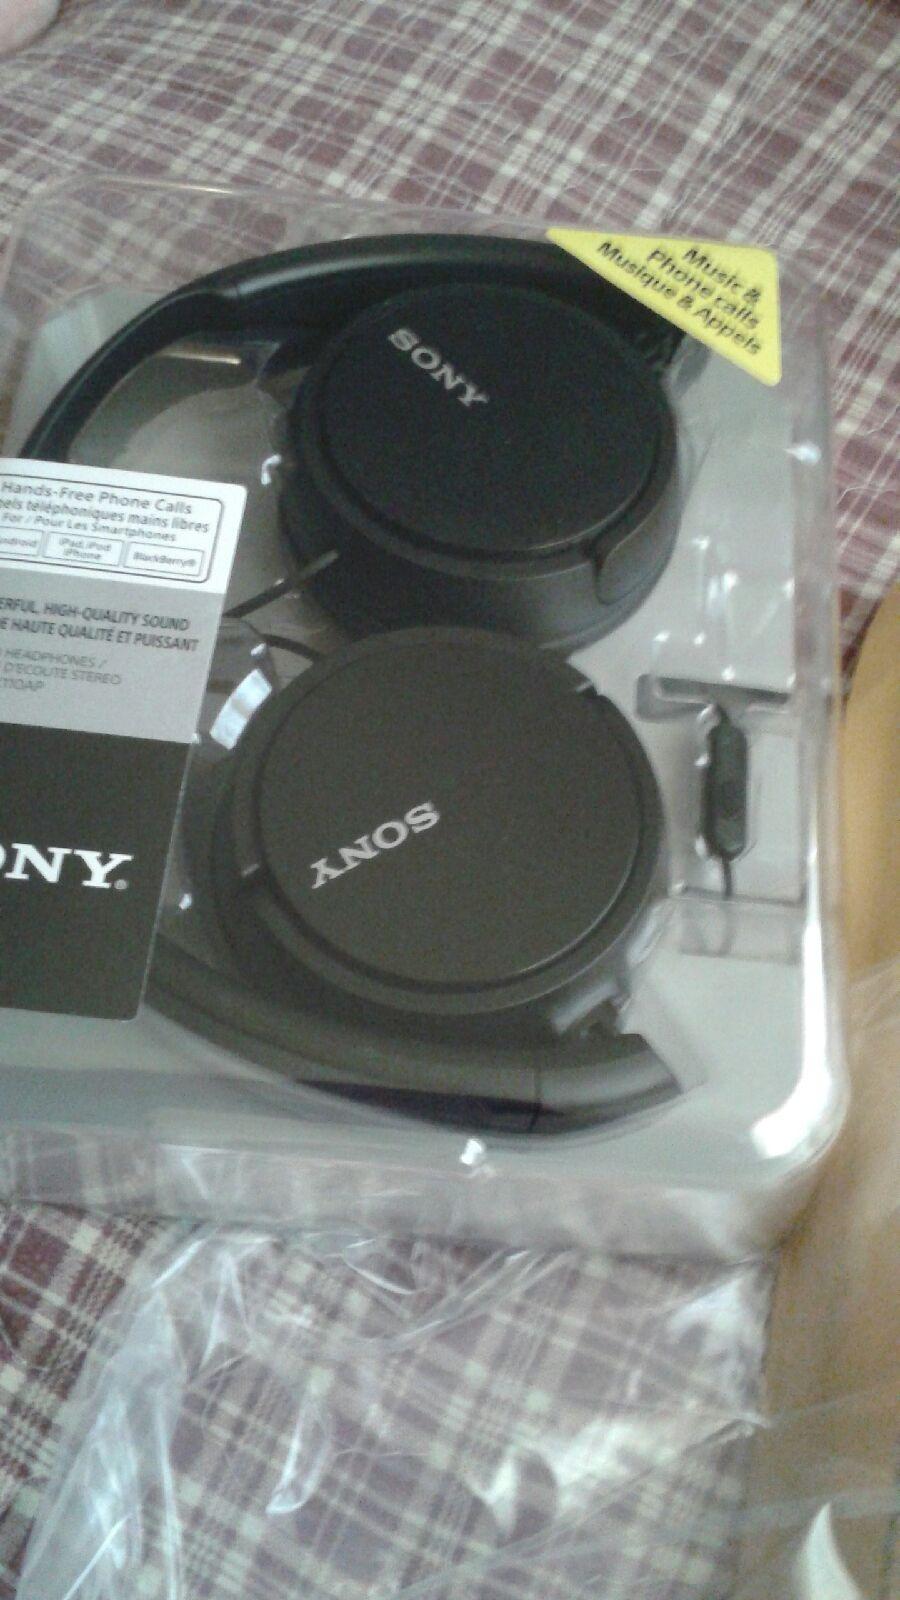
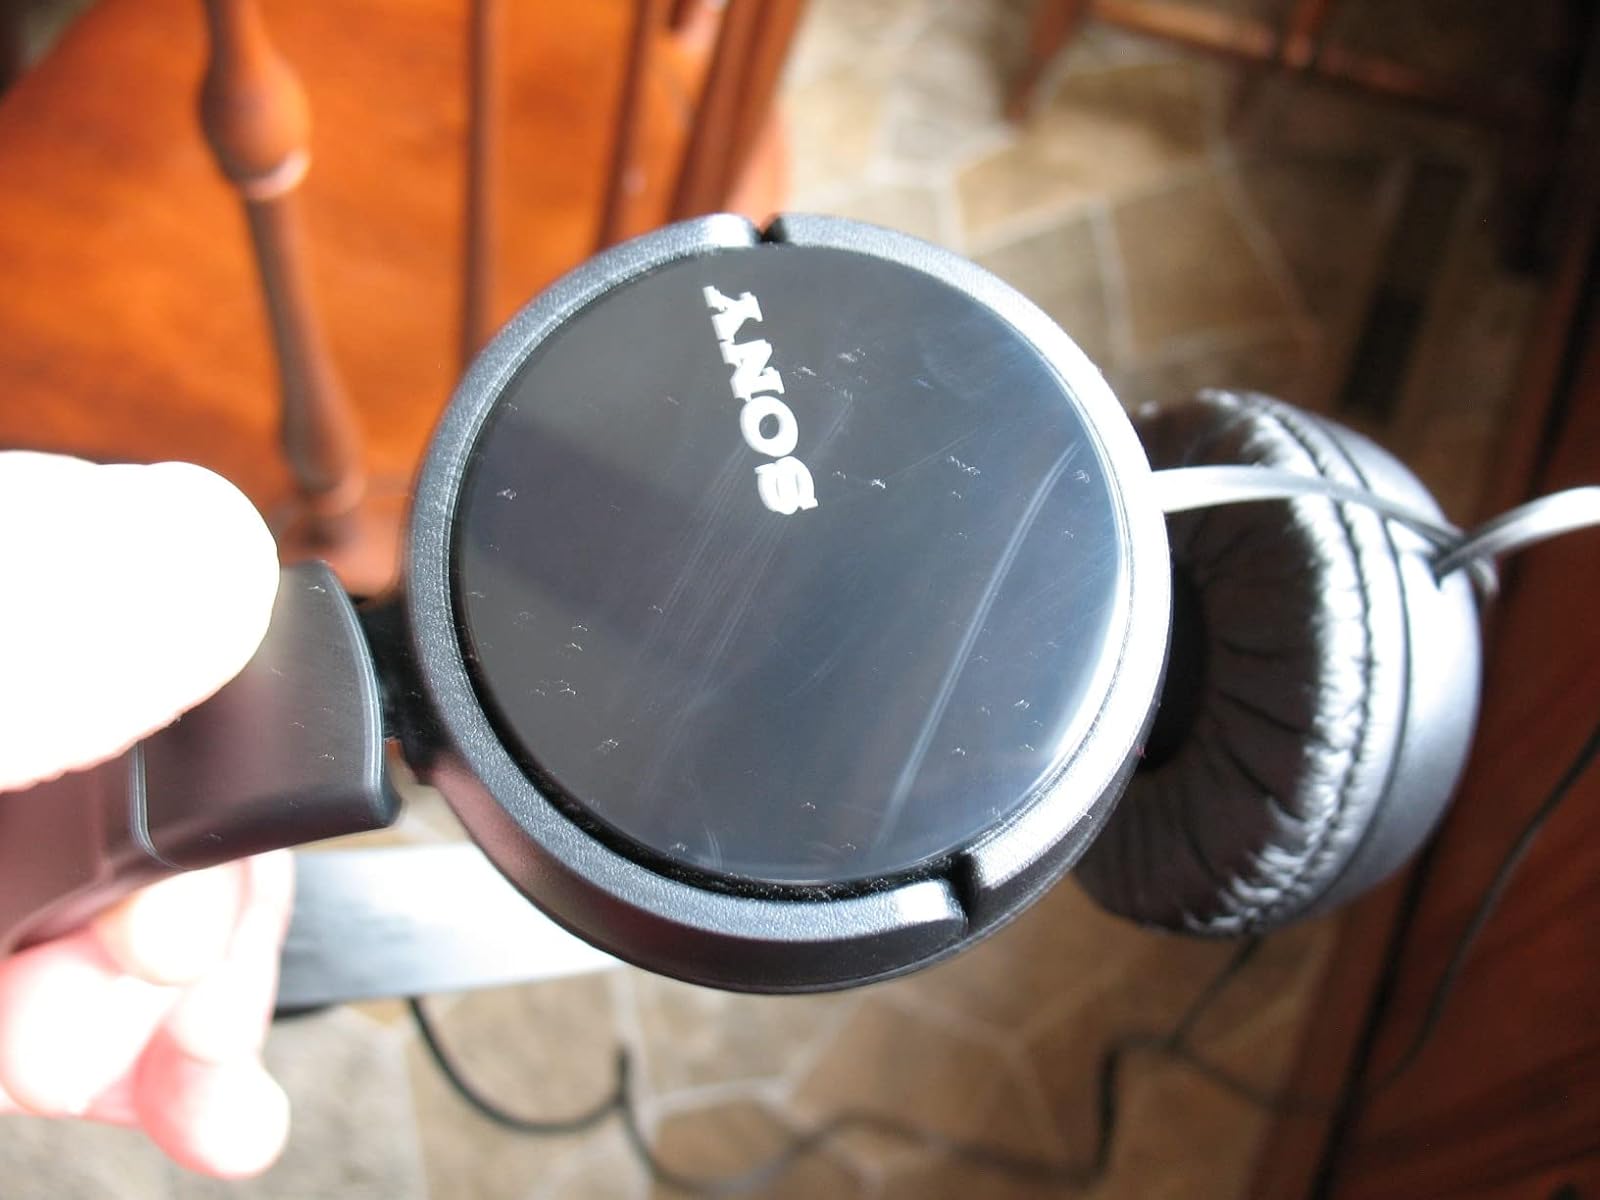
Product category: headphones
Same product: no